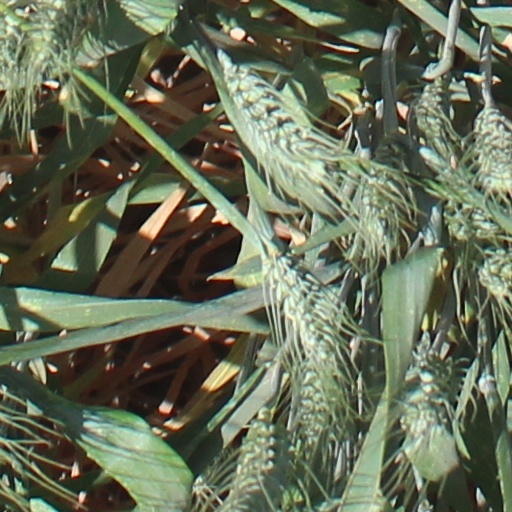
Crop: wheat